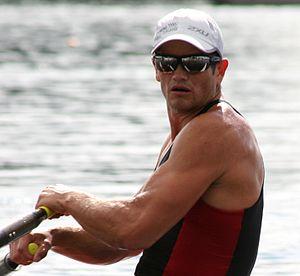
Nathan Cohen, né le 2 janvier 1986 à Christchurch, est un rameur néo-zélandais pratiquant l'aviron. Il est double champion du monde en deux de couple et champion olympique aux Jeux olympiques d'été de 2012.